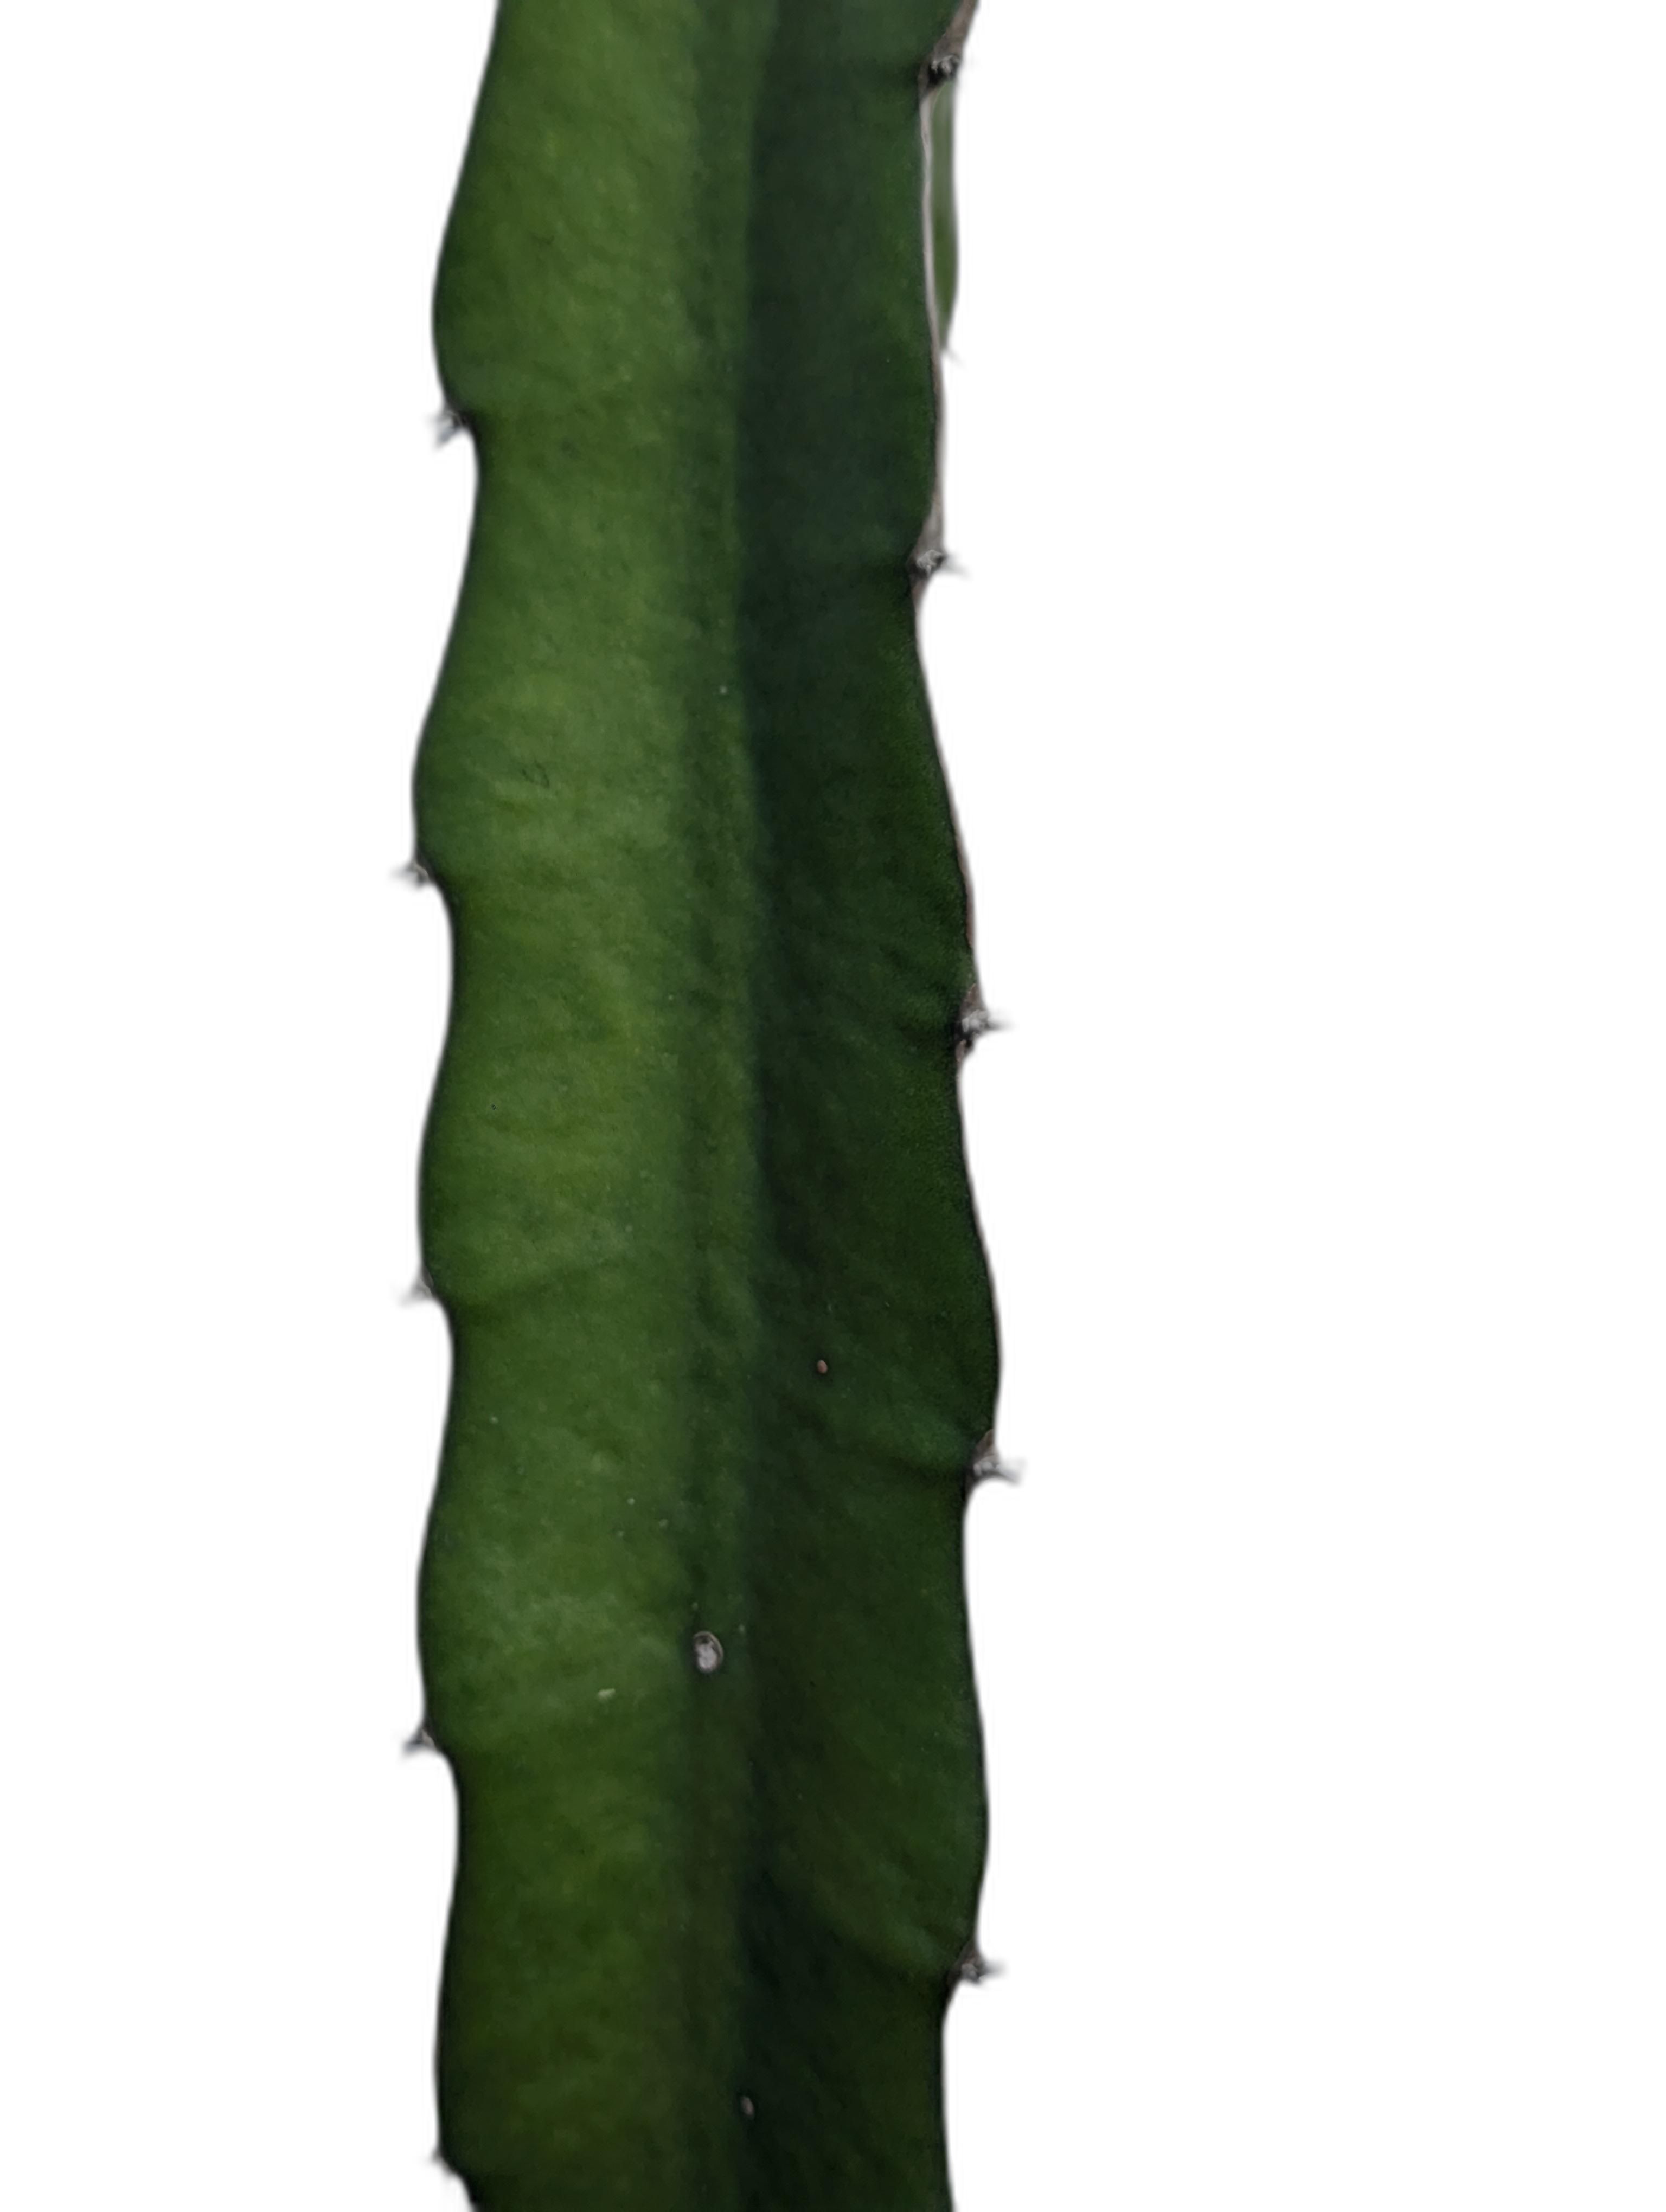
Label: Good leaf